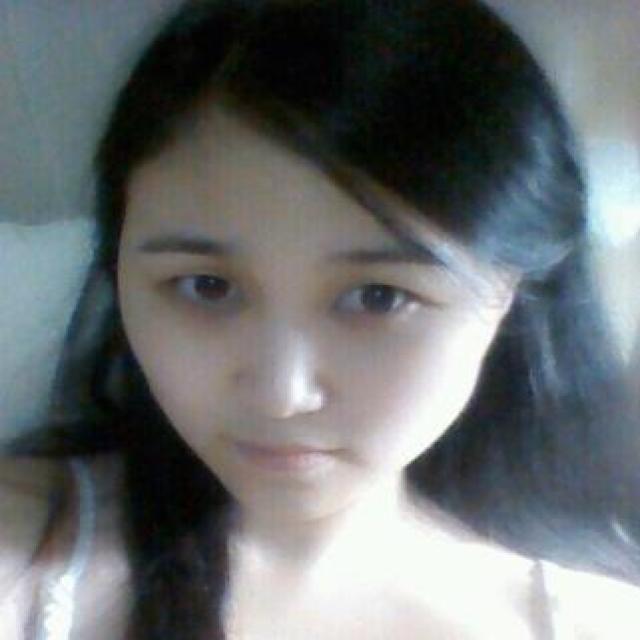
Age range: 21-44